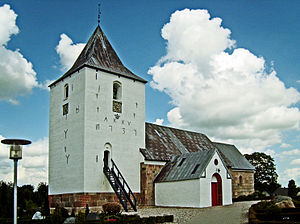
Skals Sogn
Skals Kirke
Skals kirke (Viborg) – fra sydvest
Skals Sogn er et sogn i Viborg Østre Provsti. Sognet ligger i Viborg Kommune; indtil Kommunalreformen i 1970 lå det i Rinds Herred. I Skals Sogn ligger Skals Kirke og hovedgården Holmgård.